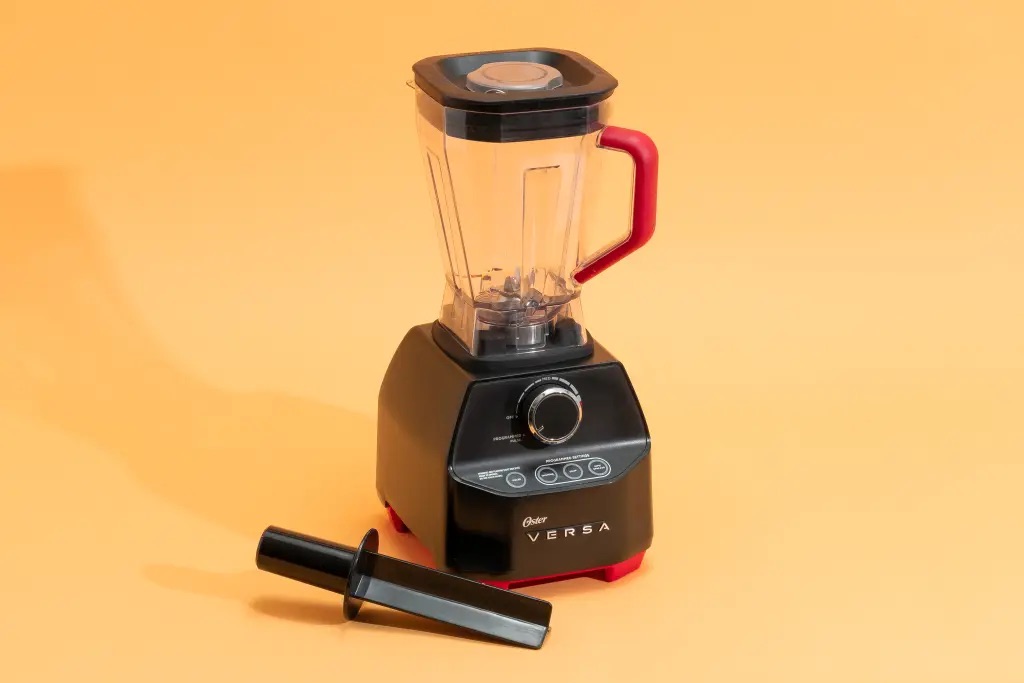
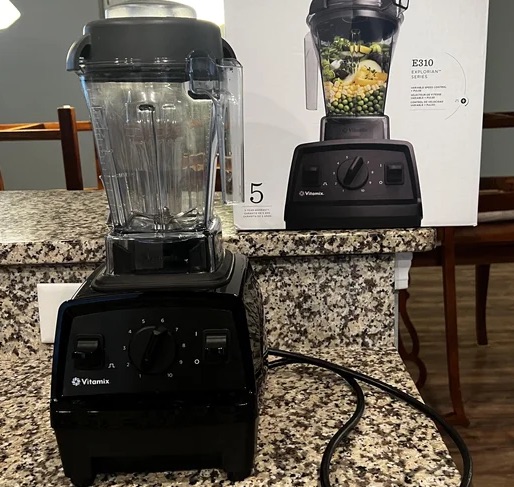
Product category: items_blender
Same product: no